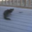
Label: cat